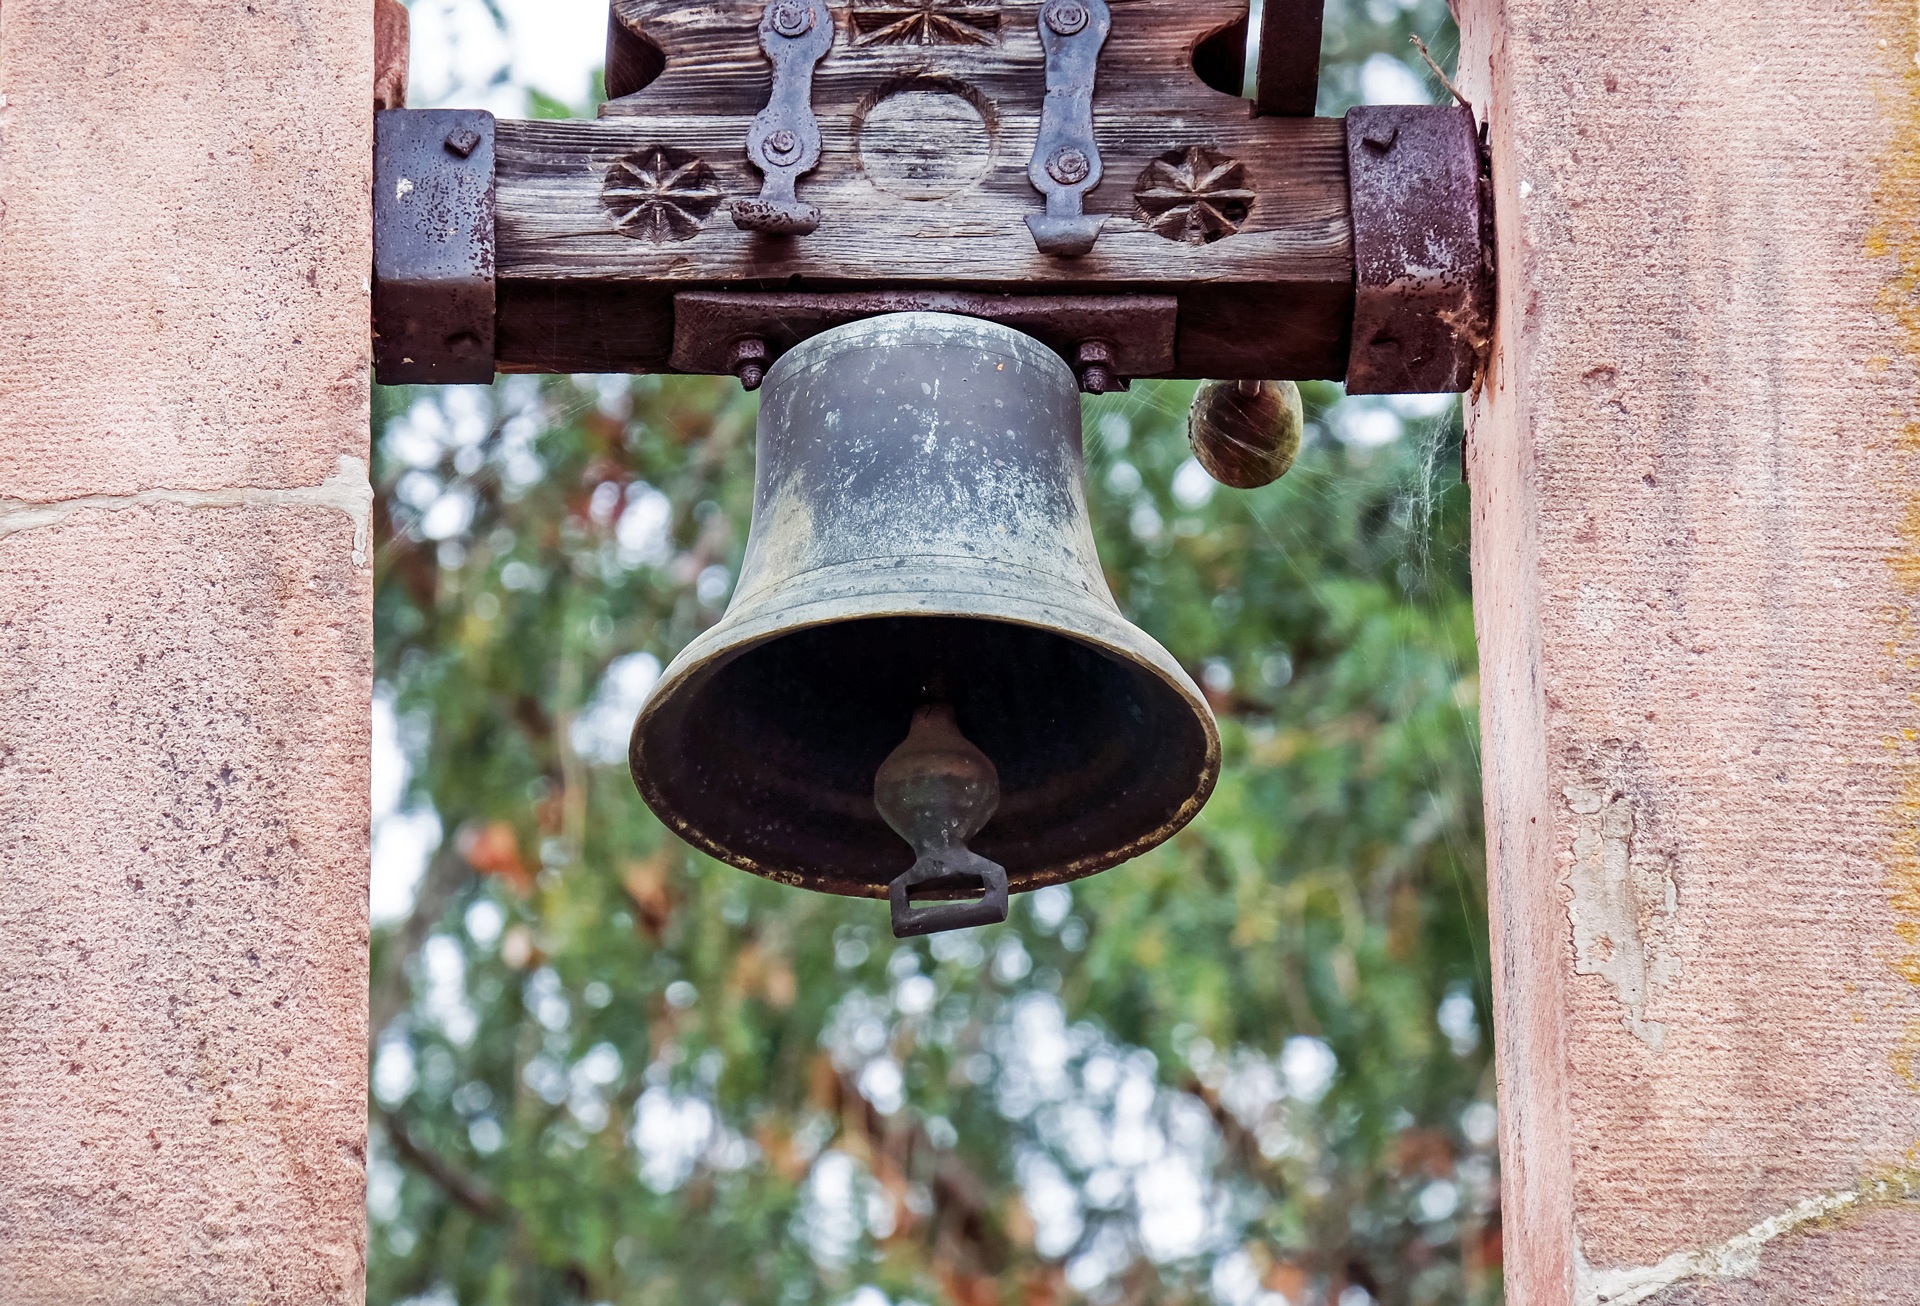
wood, antique, old, bell, metal, old building, musical instrument, church bell